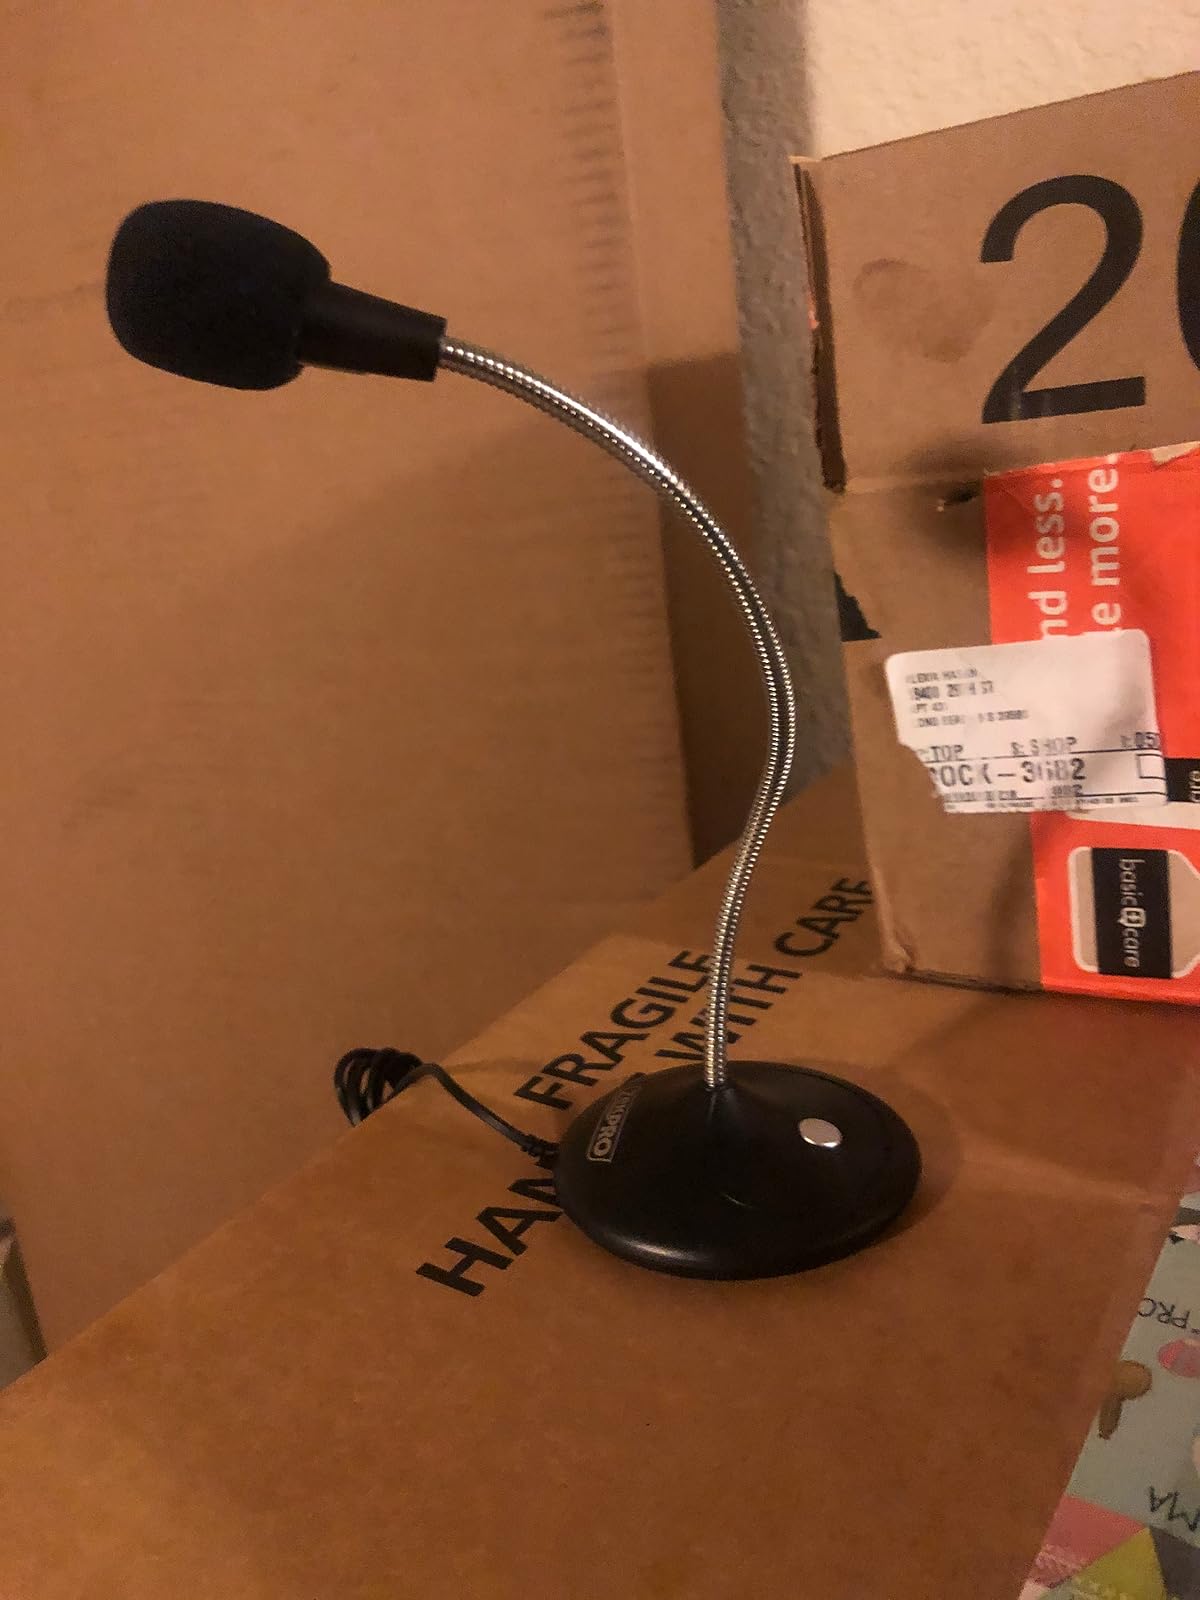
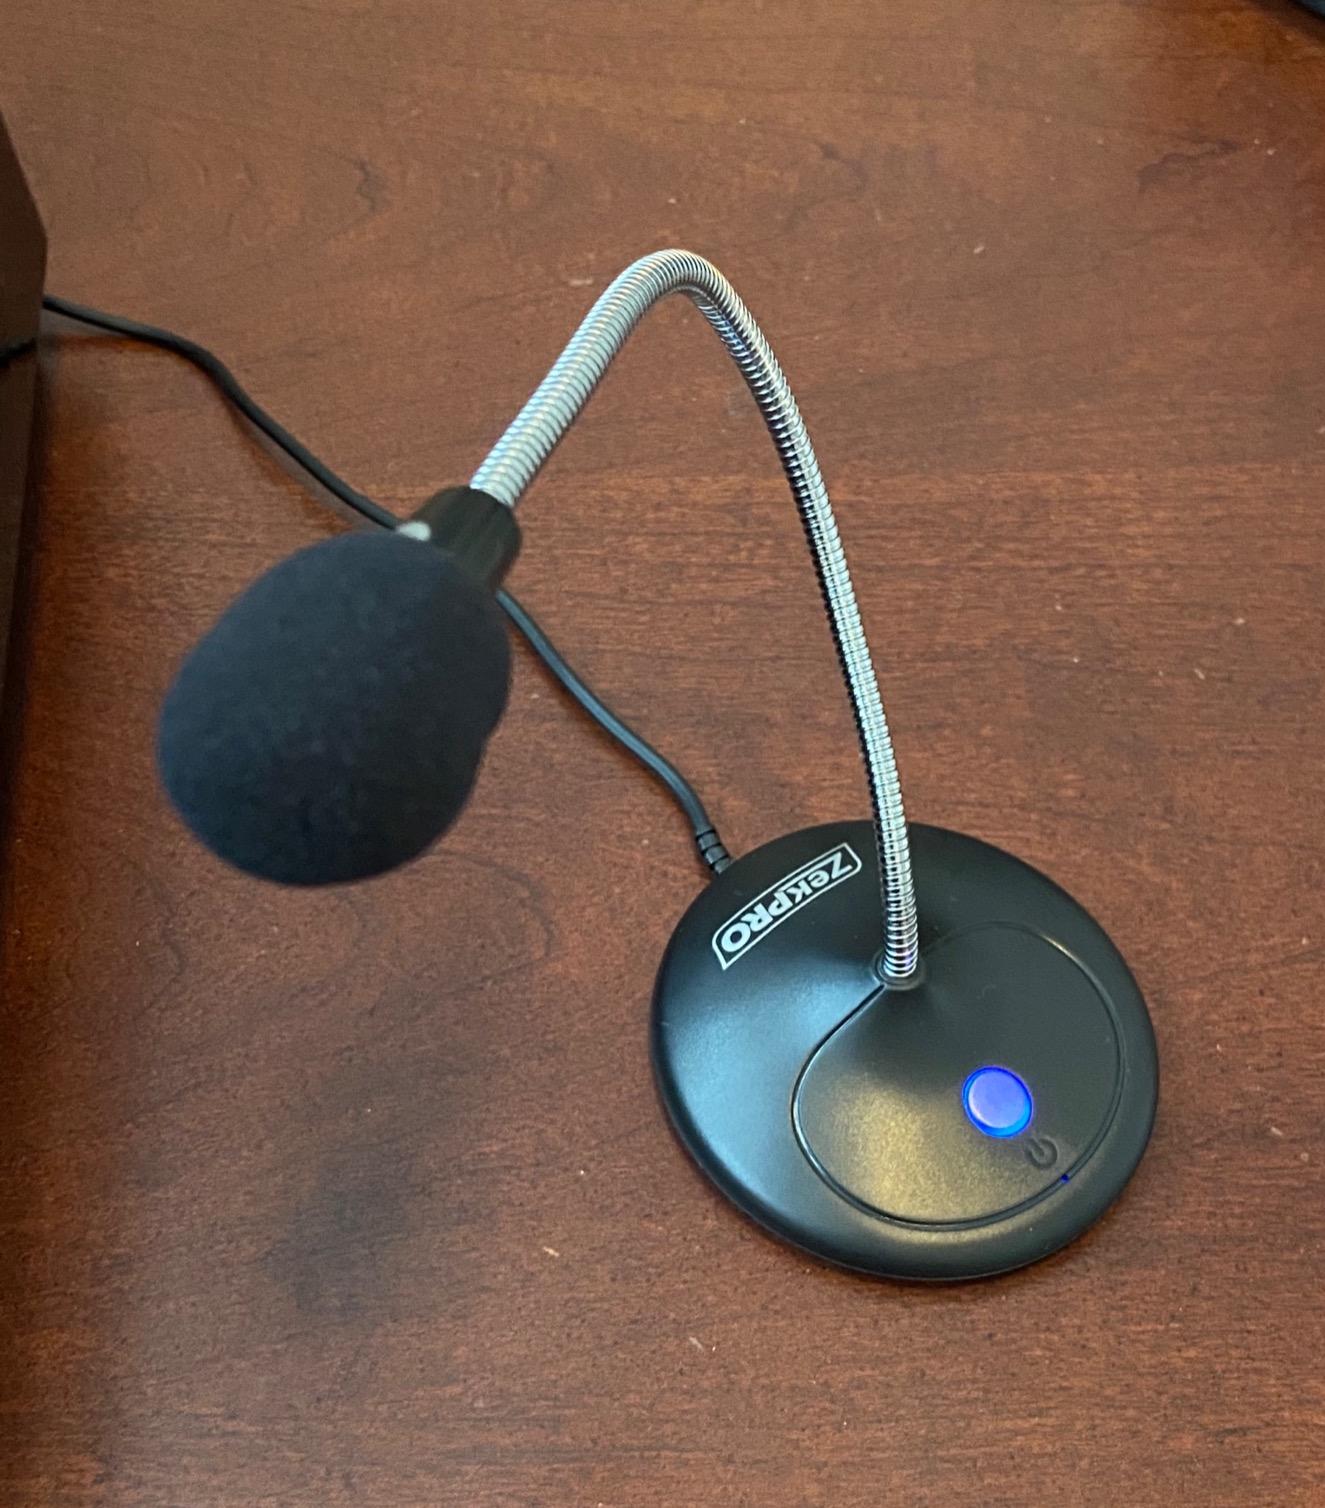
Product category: microphone
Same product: yes